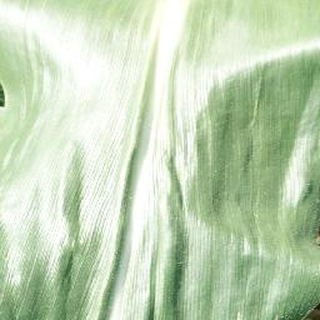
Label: healthy_corn